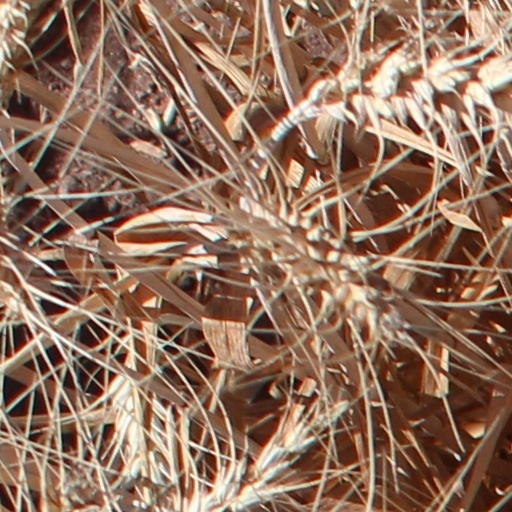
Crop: wheat